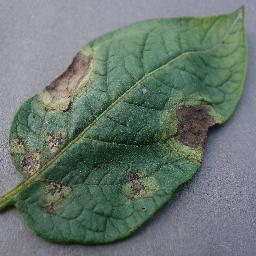
Label: Potato___Late_blight